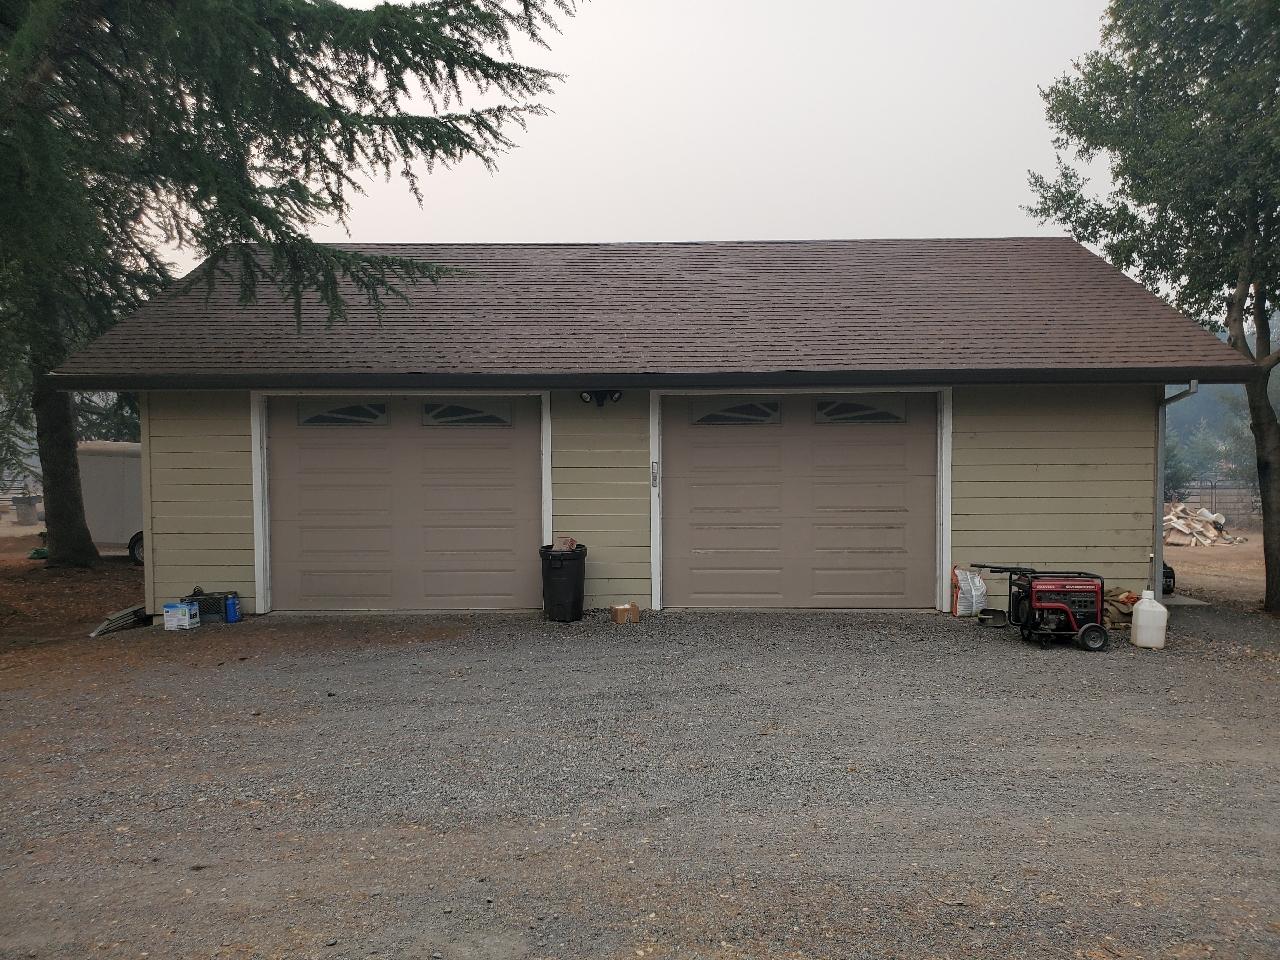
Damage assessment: no_damage